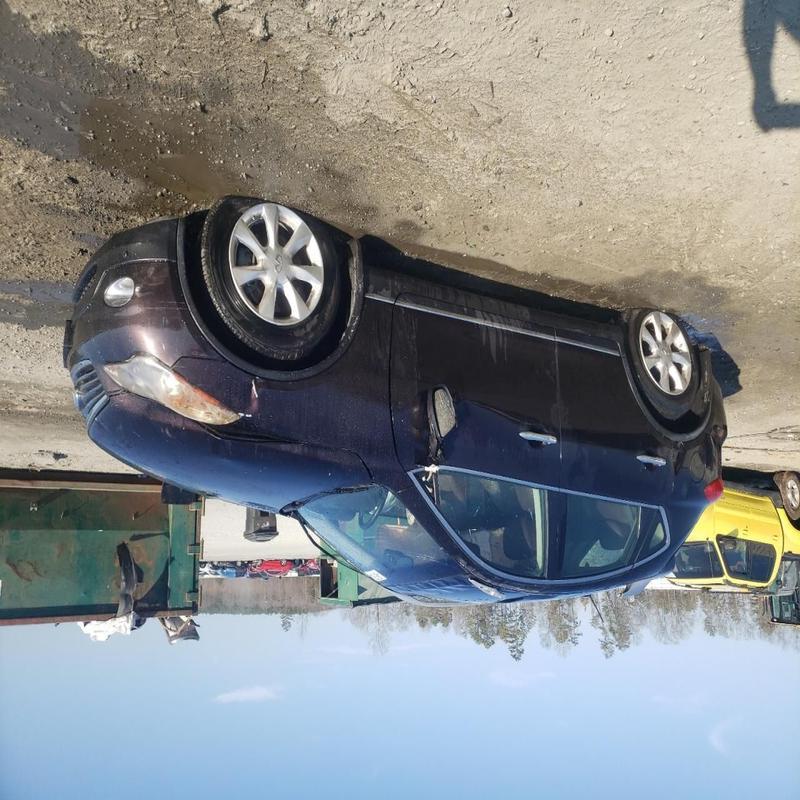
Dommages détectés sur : capot, aile avant droite, porte avant droite, porte arrière droite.
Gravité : mineur